Battle of Dai Do

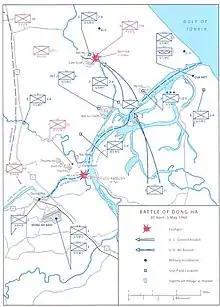
Battle of Dai Do, 30 April - 3 May 1968

In late April, four People's Army of Vietnam (PAVN) Battalions, including two from the 320th Division, infiltrated past the Army of the Republic of Vietnam (ARVN) 2nd Regiment to occupy the area around Dai Do 2.5 km northeast of Đông Hà. The PAVN moved into a series of pre-built mutually supporting bunkers surrounded by barbed wire which had been built over the preceding weeks unnoticed by the ARVN who were responsible for security in the area.